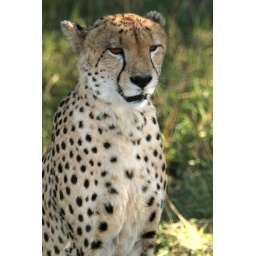
from sabi sabi- sitting under a tree on the side of a large plain- just watching into the distance.